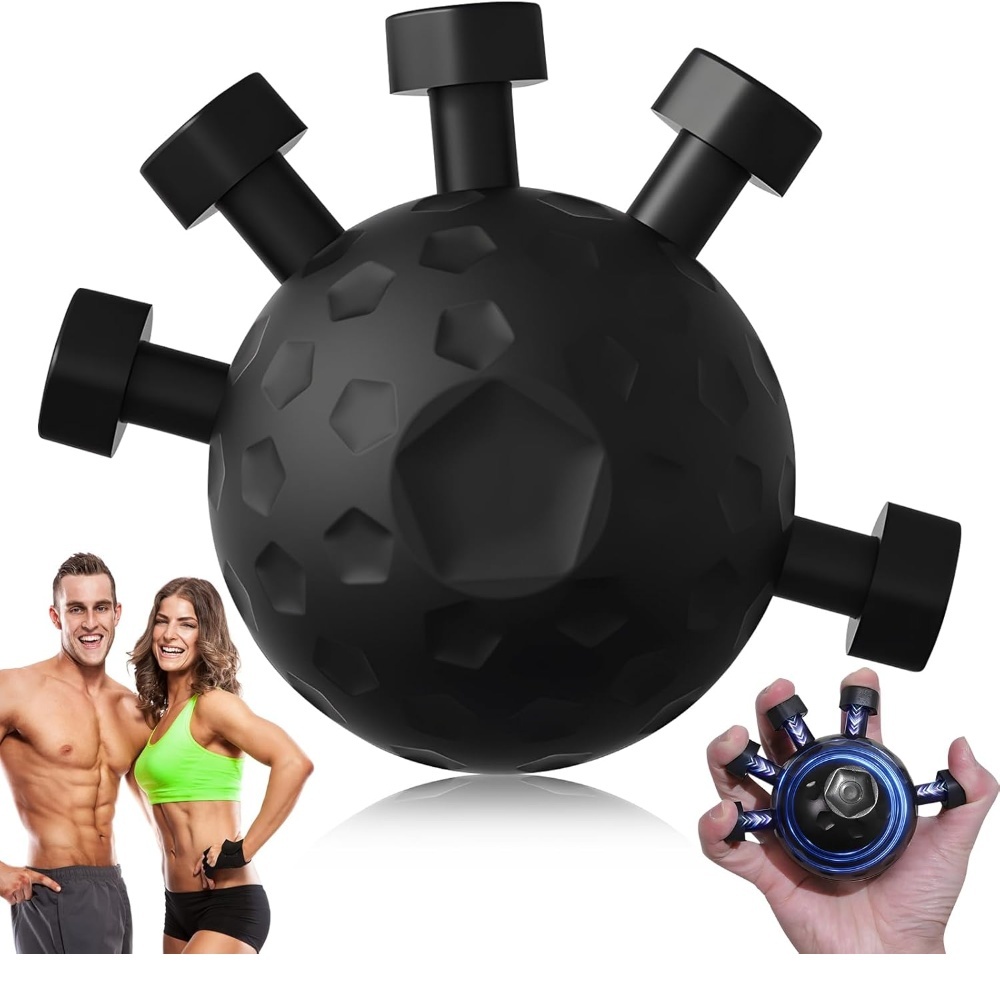
ジムフィンガーハンドストレングスナー
概要： 指強化エクササイズボールのデザイン：このフィンガーエクササイズ器具は、手を強化するのにちょうどよい圧迫力があります。これらのハンドストレングスグリップは、エクササイズ中にボールを手に保持するのに非常に効果的で、拘束されることはなく、指の位置合わせを使用しません。カスタマイズされた 個別の5指本ボタン：各プランジャーを押すのに必要な力を高めるために各指ごとに簡単に調整、シリコンゴムパッドは手のひらと指先に快適です。筋力 と器用の向上に最適：これは、関節炎がひどい場合でも指と握る強化のに非常に簡単で痛みのない方法です。ササイズ器具とは異なり、痛みを伴わずに長くできます 。本物の指の筋力トレーニングメーカー：このハンドエクササイザーは、ギタリスト、オフィスワーカー、ピアニスト、ミュージシャン、アーティスト、 職人 、木彫家、ウェブページデザイナーなどに最適です。指の筋力を鍛えるには必須品です。 製品情報： 適用範囲：健康マッサージ 色：黒、ピンク 材質：ABS 指先から、握力を極める。 『ジムフィンガーハンドストレングスナー』は、5本指それぞれの強さに合わせて調整可能。 ピンポイントで鍛えて、握力＆指先の器用さをレベルアップ！ ・ 狙った筋肉に効く独立式スプリングボタン ・ 指先にも手のひらにもフィットするシリコンパッド ・ ギター・ピアノ・タイピング・クライミング…あらゆる“握る”動作をサポート ・ 関節にやさしく、初心者にも安心のトレーニング感覚 職人、アスリート、アーティストへ—— “握る力”が、あなたの可能性を広げる。 梱包内容: フィンガープレスボール1個 商品画像:
Category: Sporting Goods > Fitness & General Exercise Equipment > Medicine Balls > Dual-Grip Balls